Answer in natural language. Is white color dining table to the right of Television? Choose between the following options: no or yes
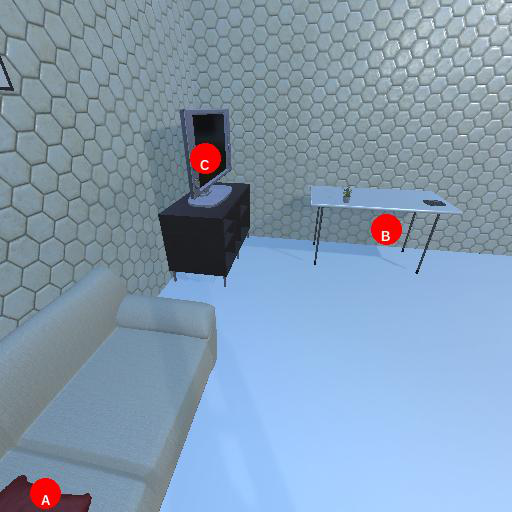
<answer>yes</answer>